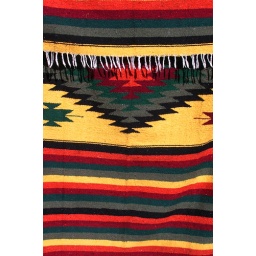
Found in road side shops near Ferry building market at San Francisco. Ref. DSCN1819